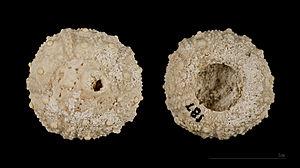
Les Salenioida sont un ordre d'oursins. Ils ne contiennent qu’une seule famille vivante : les Saleniidae.
Les Saleniidae sont une famille d'oursins, la seule survivante de l'ordre des Salenioida.
Les Calycina forment un super-ordre d'oursins.